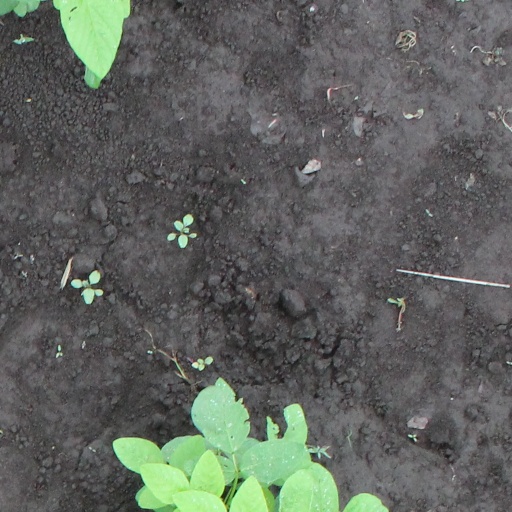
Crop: soybean